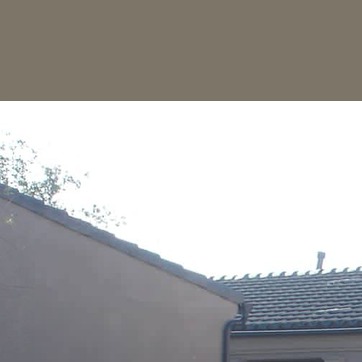
Material: sky